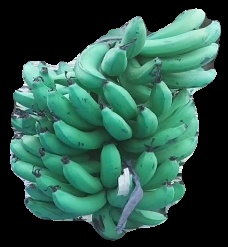
Variety: pachbale
Grade: grade3